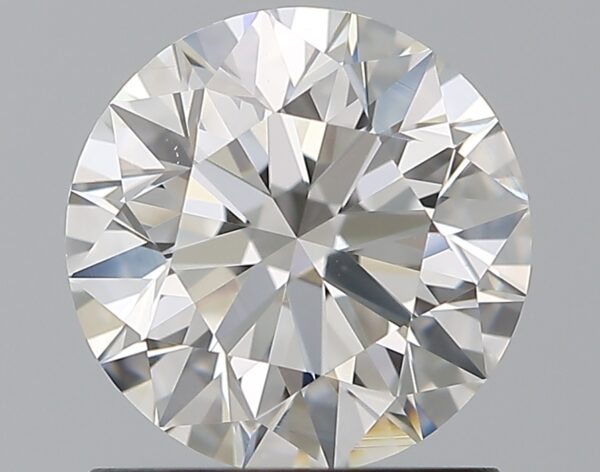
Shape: round
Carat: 1.2
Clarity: VVS2
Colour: G
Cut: EX
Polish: EX
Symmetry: EX
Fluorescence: N
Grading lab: GIA
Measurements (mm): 6.72 x 6.77 x 4.23